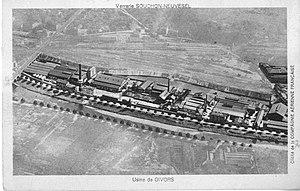
La verrerie Souchon -Neuvesel, Givors. Archives municipales de Givors, cote 5Fi 1798
Givors est une commune française située dans la métropole de Lyon en région Auvergne-Rhône-Alpes.